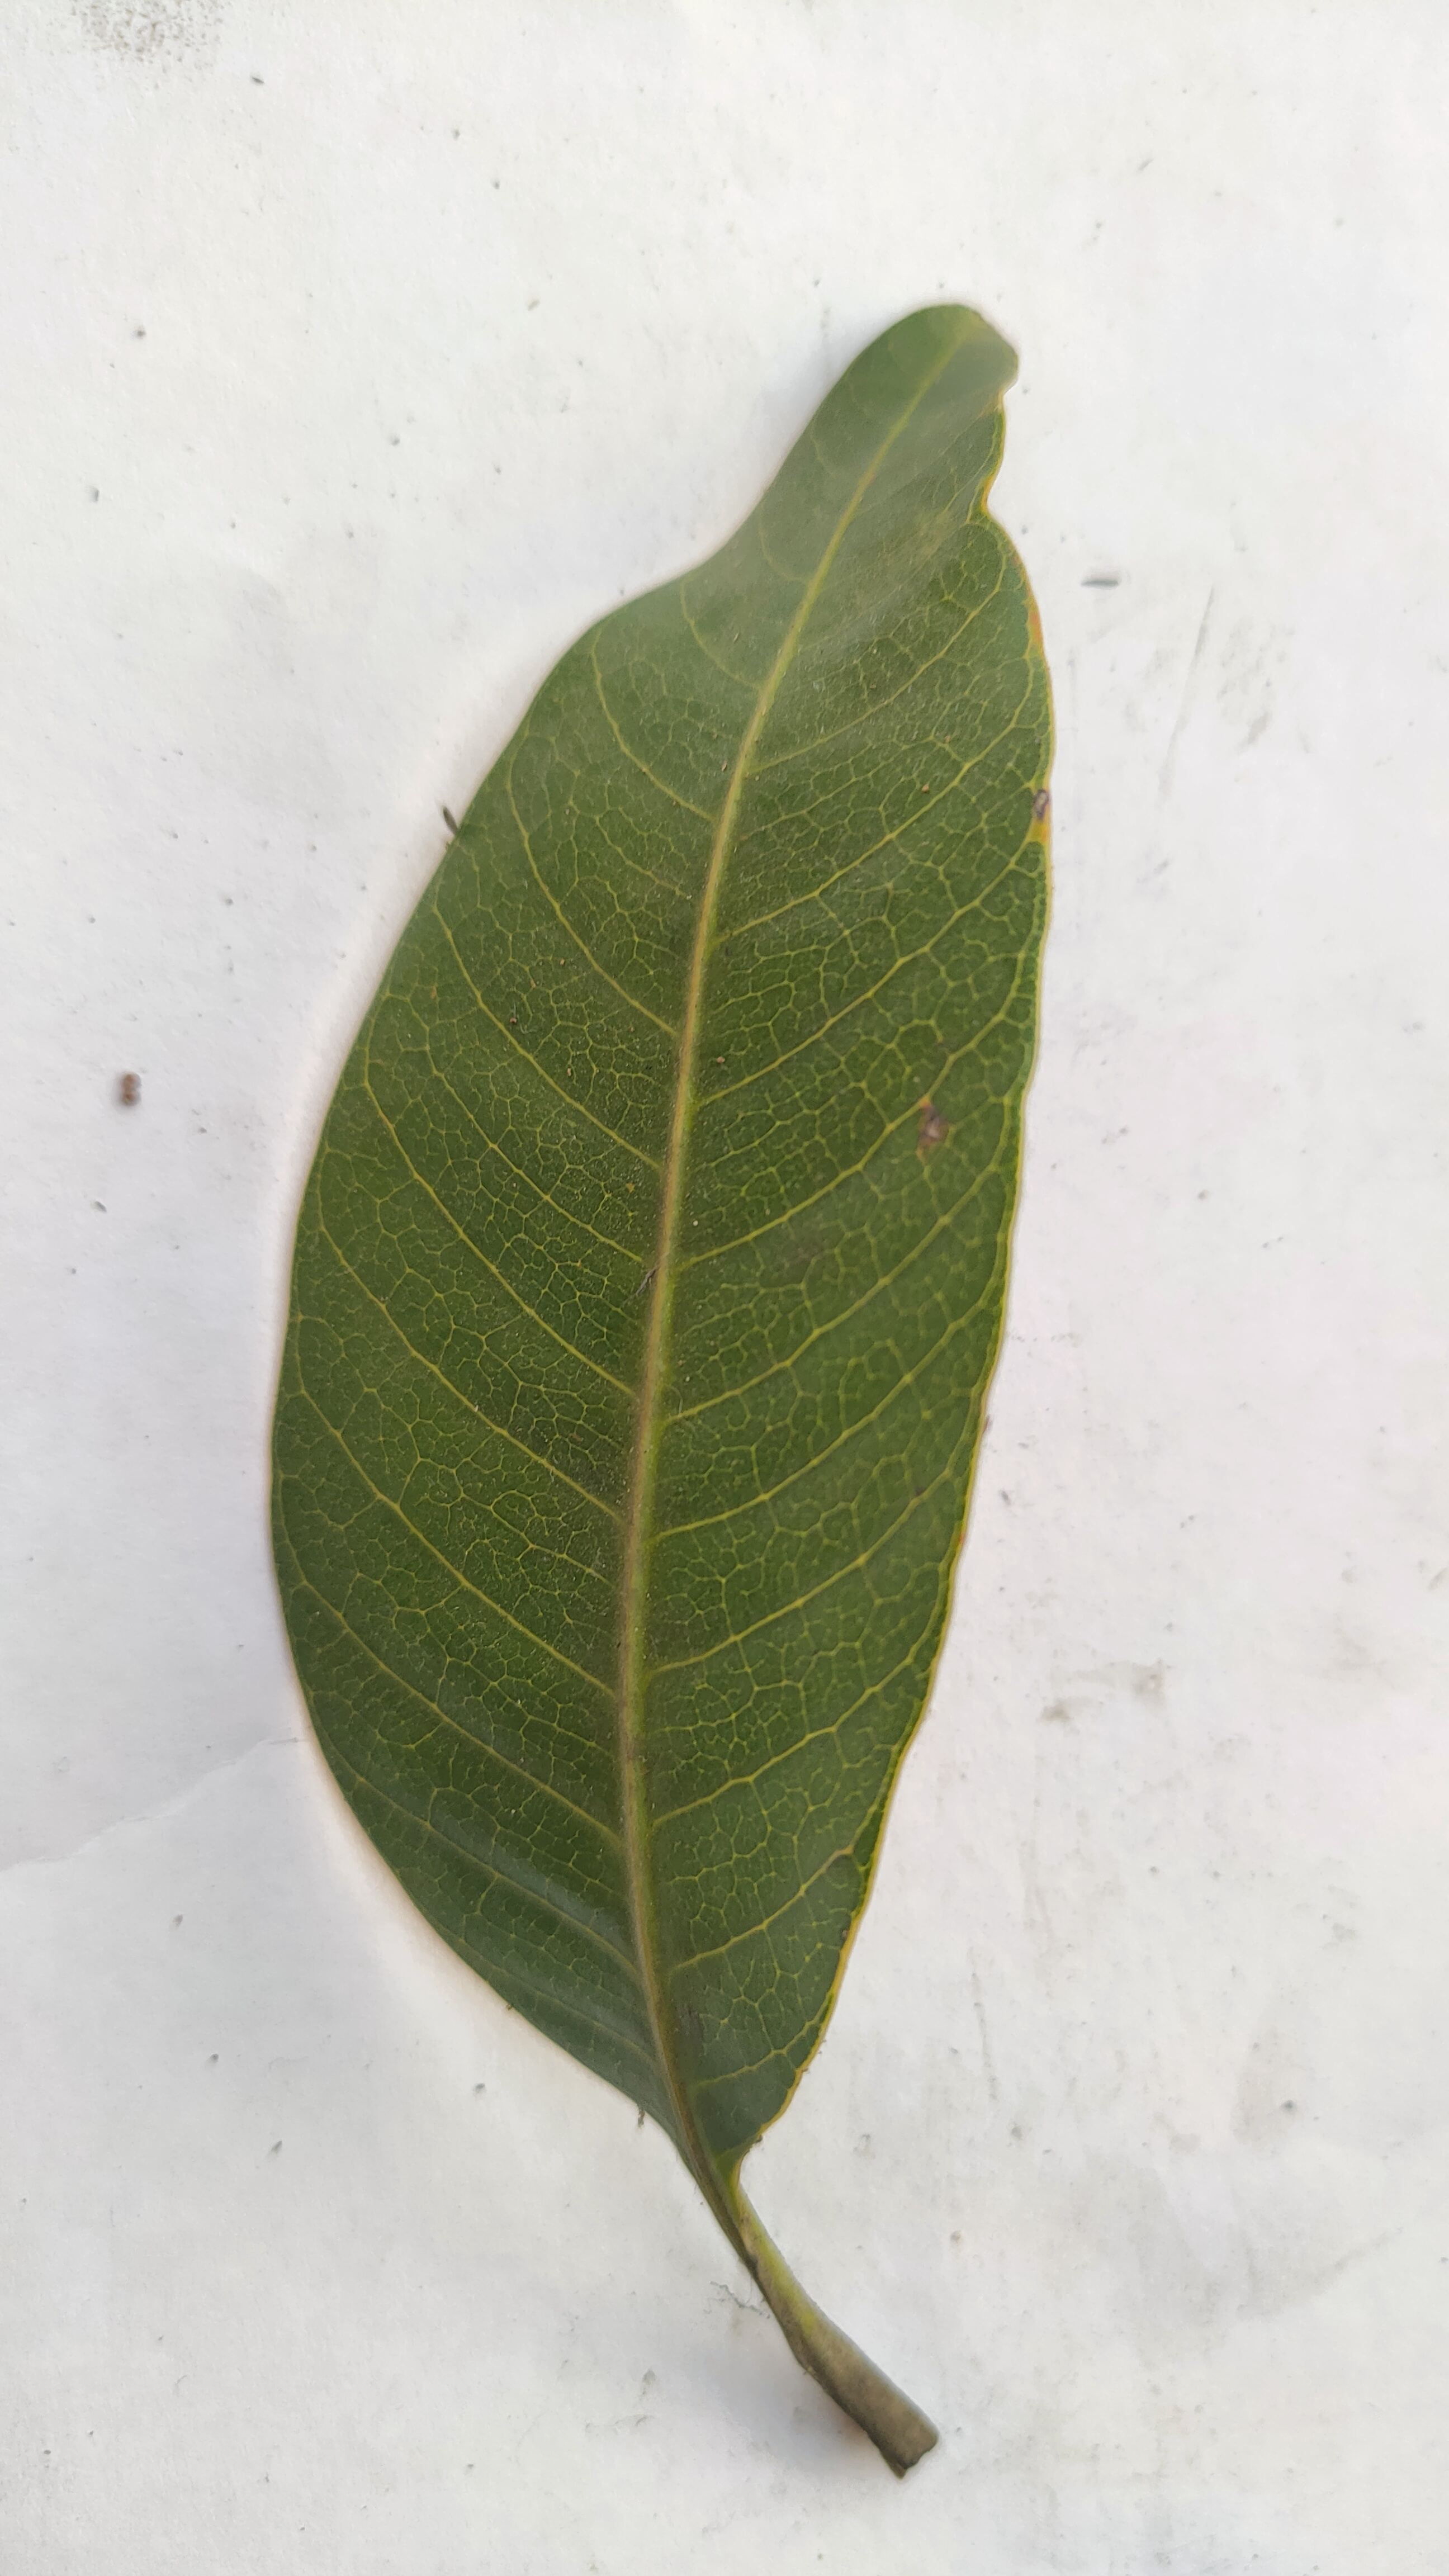
Leaf variety: Mango